Space propaganda

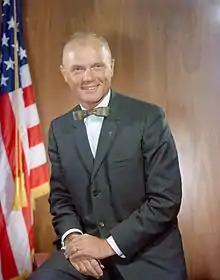
American Astronaut, John Glenn

The USSR launched the first woman (also the first civilian), Valentina Tereshkova, into space on Vostok 6; this was a propaganda stunt rather than a good faith step for women's equality, and possibly a medical experiment. Prior to flying on Vostok 6, Tereshkova worked in a textile factory and was an amateur parachutist. After Gagarin's flight, Nikolai Kamanin, director of cosmonaut training, read in American media about the "Mercury 13", female pilots trying to become astronauts. Although this article noted that the women passed the same medical qualification tests as the male candidates, it must not have mentioned that they were not accepted or trained as astronauts by NASA, and thus had absolutely no chance of being accepted into the all-male test pilot-astronaut community. In his diary, Kamanin wrote, "We cannot allow that the first woman in space will be American. This would be an insult to the patriotic feelings of Soviet women." He got permission to choose a small corps of female cosmonauts; Tereshkova was the only one of five women amateur parachutists to fly.